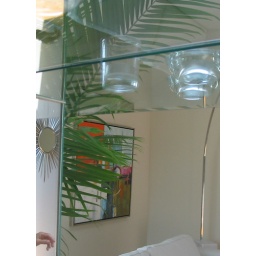
so many mirrors in this new house